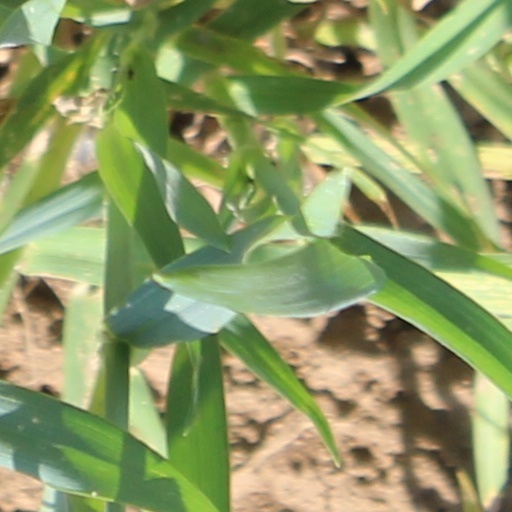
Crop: wheat